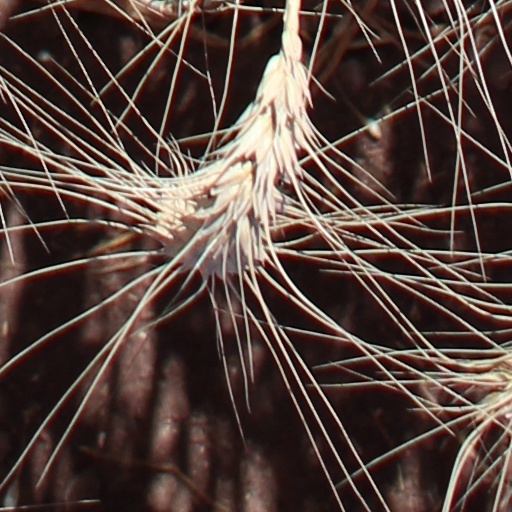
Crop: wheat